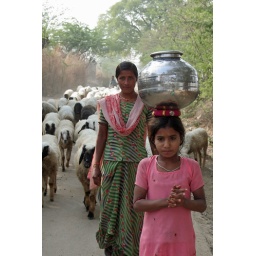
Young girl carrying water in Rajasthan